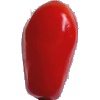
Label: Tomato 2